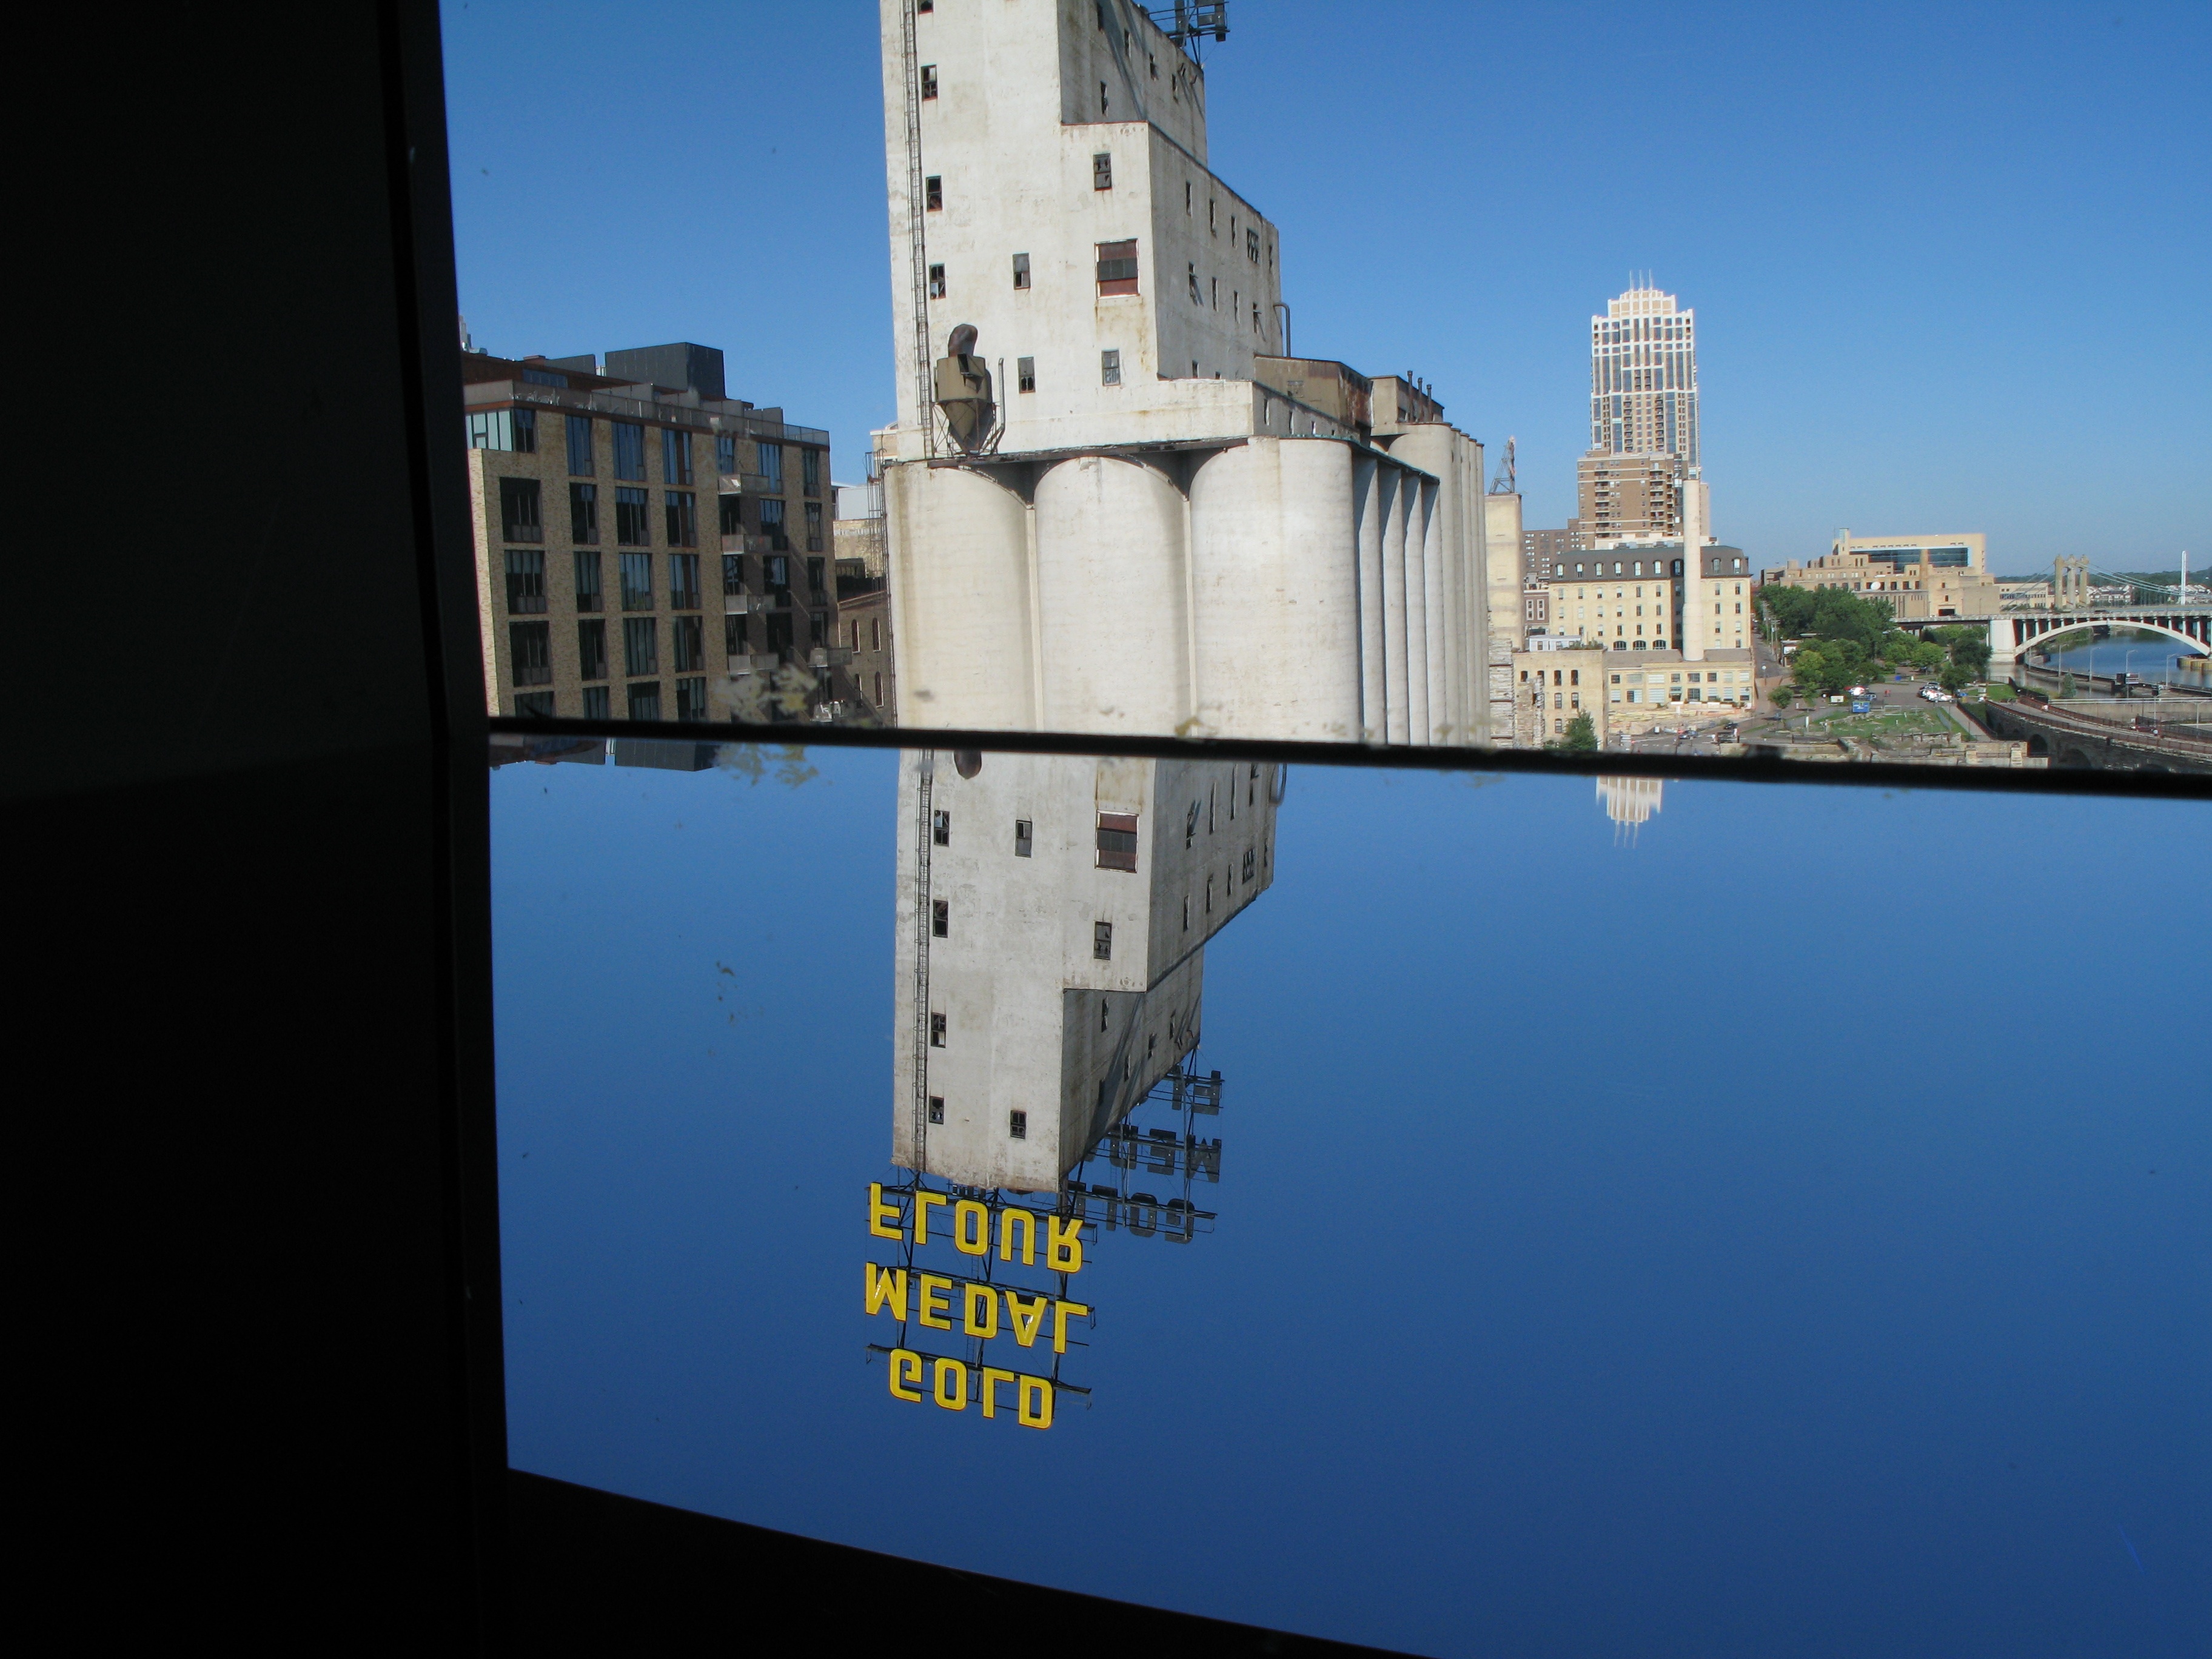
skyscraper, reflection, blue